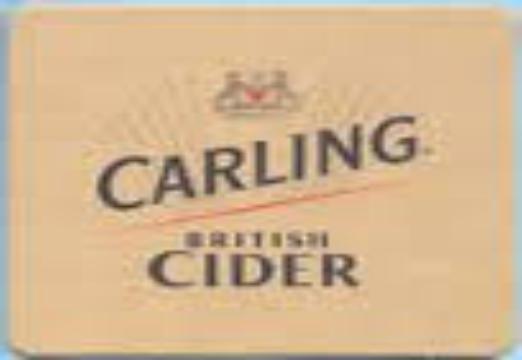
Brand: Carling Cider
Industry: Food